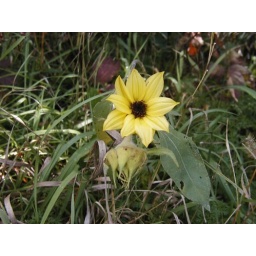
A &amp;quot;volunteer&amp;quot; sunflower growing amidst the grass in our treeline.